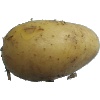
Label: white_potato